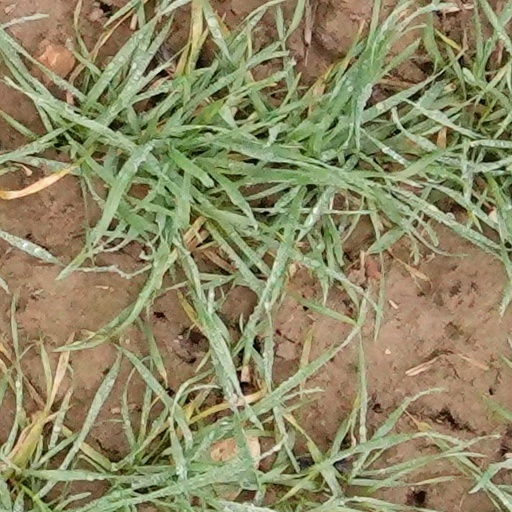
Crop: wheat